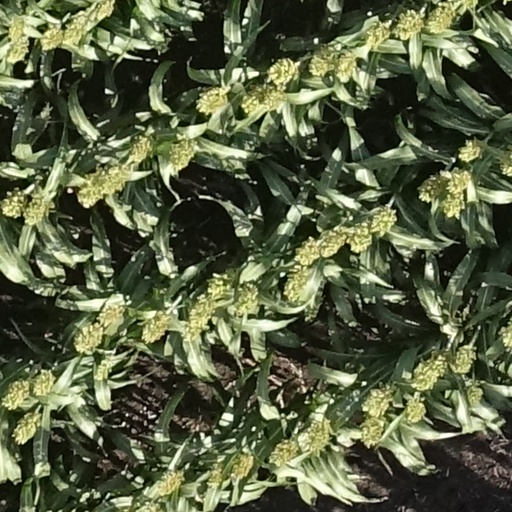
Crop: sorghum